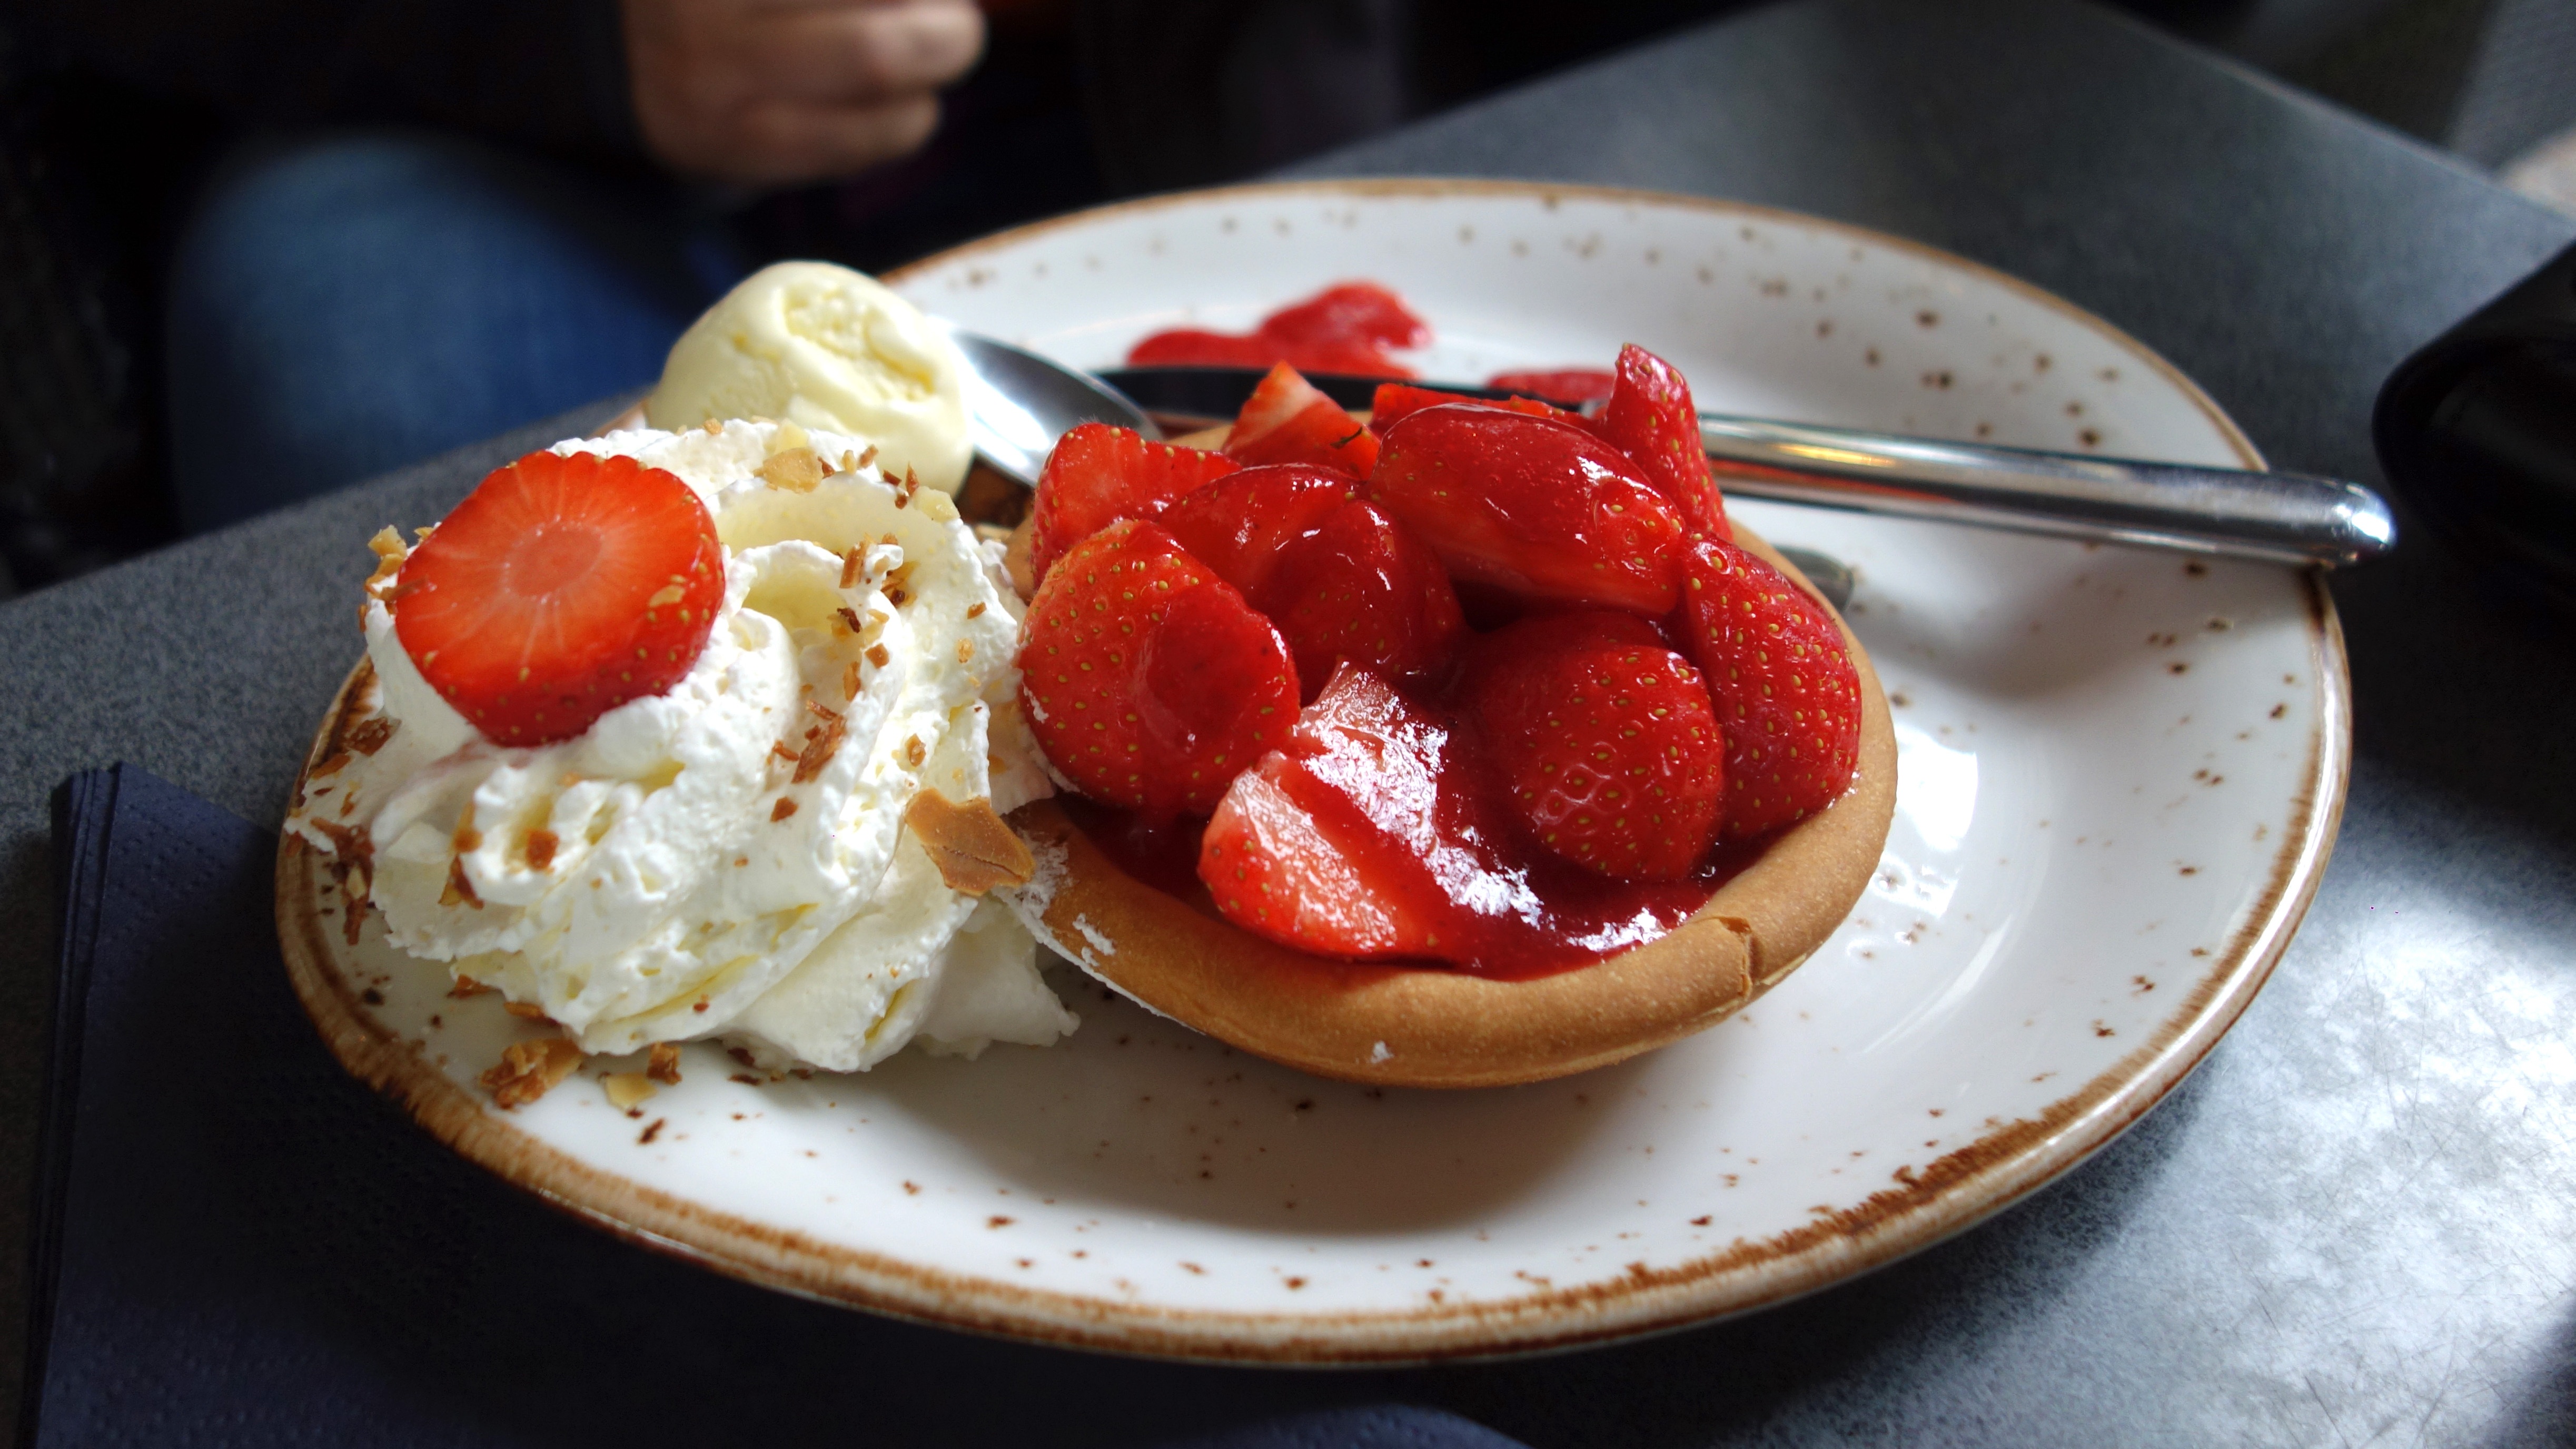
fruit, dish, meal, food, produce, breakfast, dessert, cuisine, temptation, pastry, strawberry, whipped cream, strawberries, brunch, delicacy, bruschetta, pavlova, strawberry flan